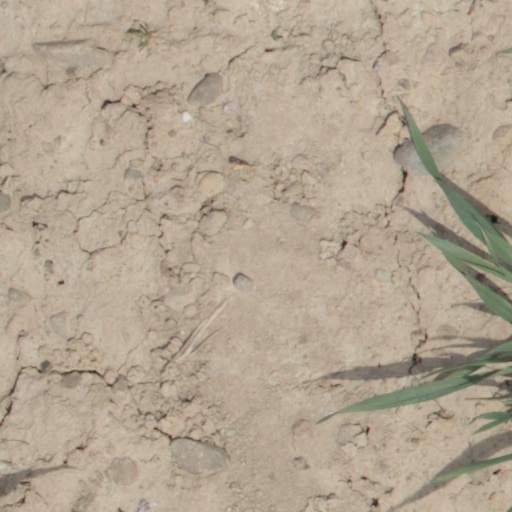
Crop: wheat